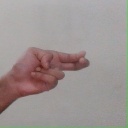
अक्षर: ह